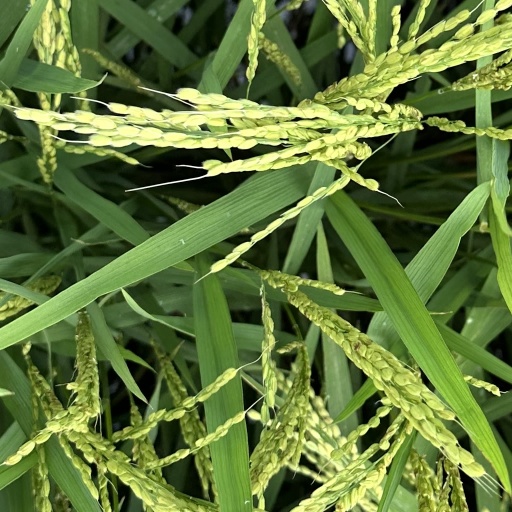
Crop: rice